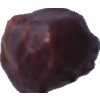
Label: dates